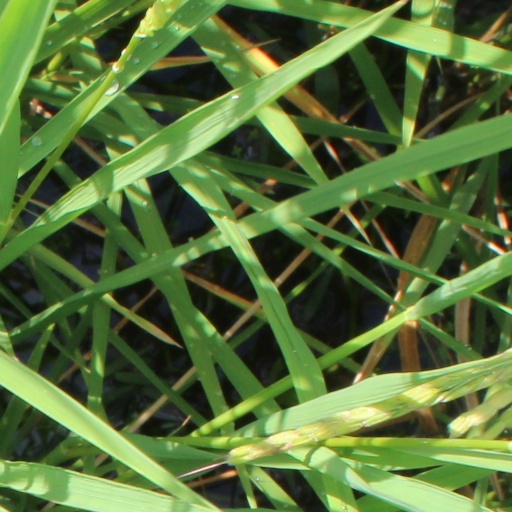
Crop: rice